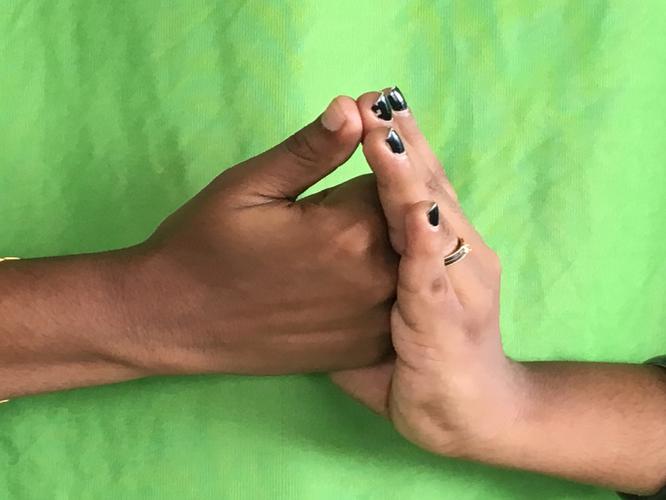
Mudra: Shanka
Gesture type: double_hand